Round-nose pliers

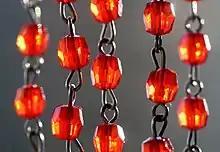
Rosary beads closeup showing wire loops.

Often, round nose pliers have insulated handles for safe electrical work, a spring-fitted joint for ready opening and closing, and comfortable grips on the handles to make them easy to manipulate.